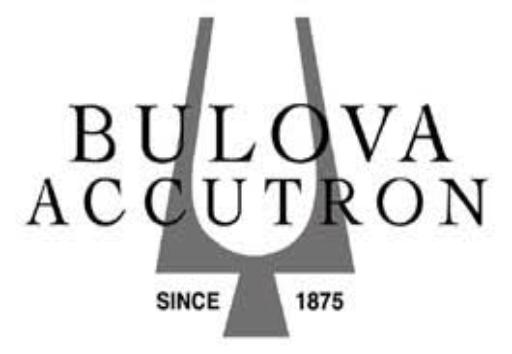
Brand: Bulova
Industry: Clothes